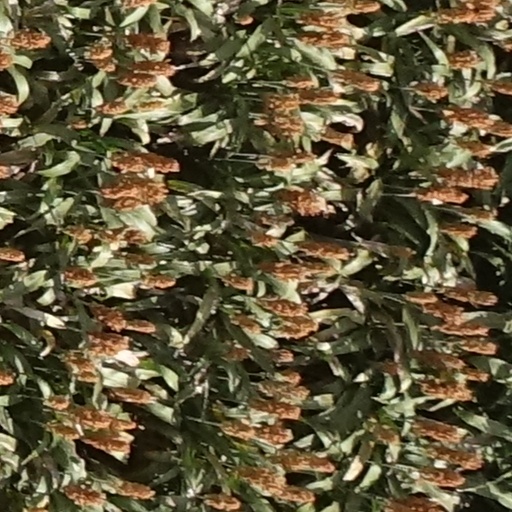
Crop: sorghum